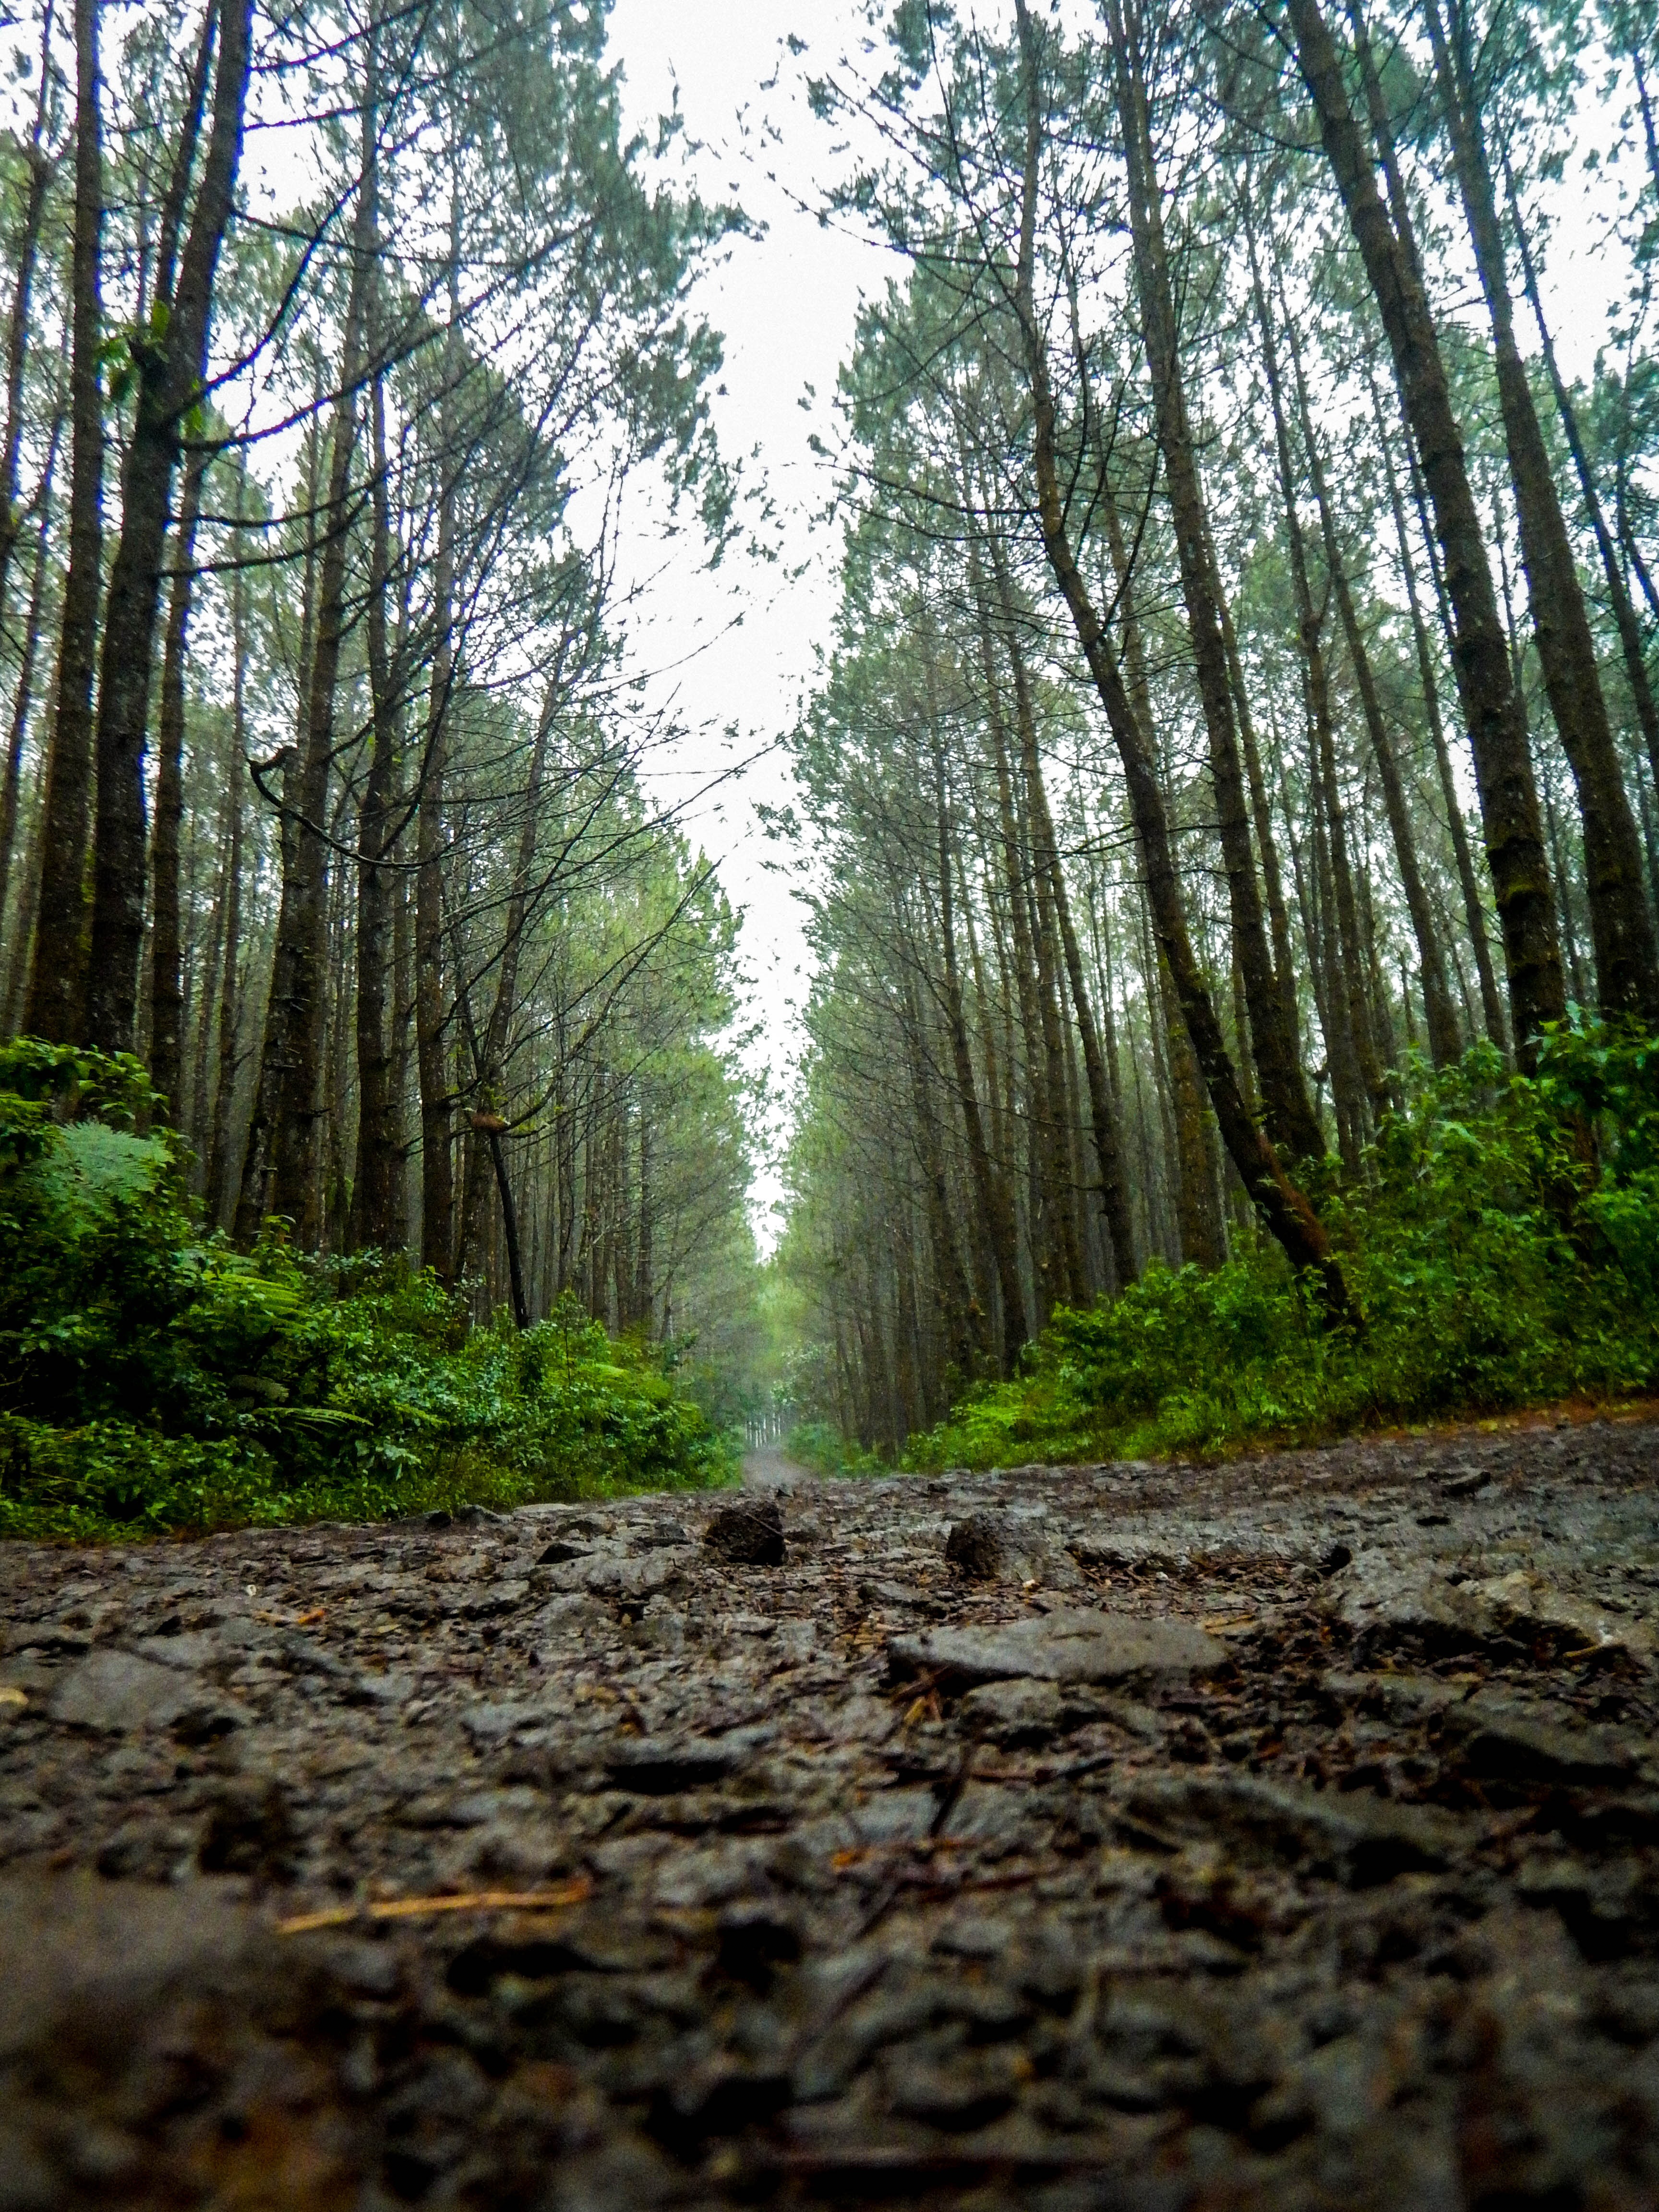
tree, nature, forest, wilderness, plant, road, trail, sunlight, leaf, pine, stream, jungle, autumn, soil, rainforest, deciduous, wetland, woodland, habitat, ecosystem, biome, old growth forest, natural environment, geographical feature, atmospheric phenomenon, woody plant, temperate broadleaf and mixed forest, temperate coniferous forest